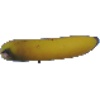
Label: Banana 1